Michael Ruppert

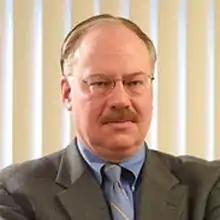

Ruppert joined the Los Angeles Police Department in 1973. He was assigned to handle narcotics investigations in the most dangerous neighborhoods of Los Angeles. Beginning in 1976, he made discoveries that led him to believe that he had stumbled onto a large network of narcotics traffickers and that the US military and the LAPD might be involved. He resigned from the force in November 1978.